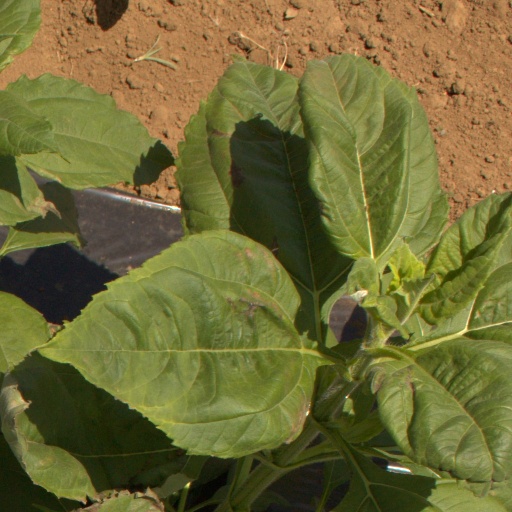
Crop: Jerusalem artichoke